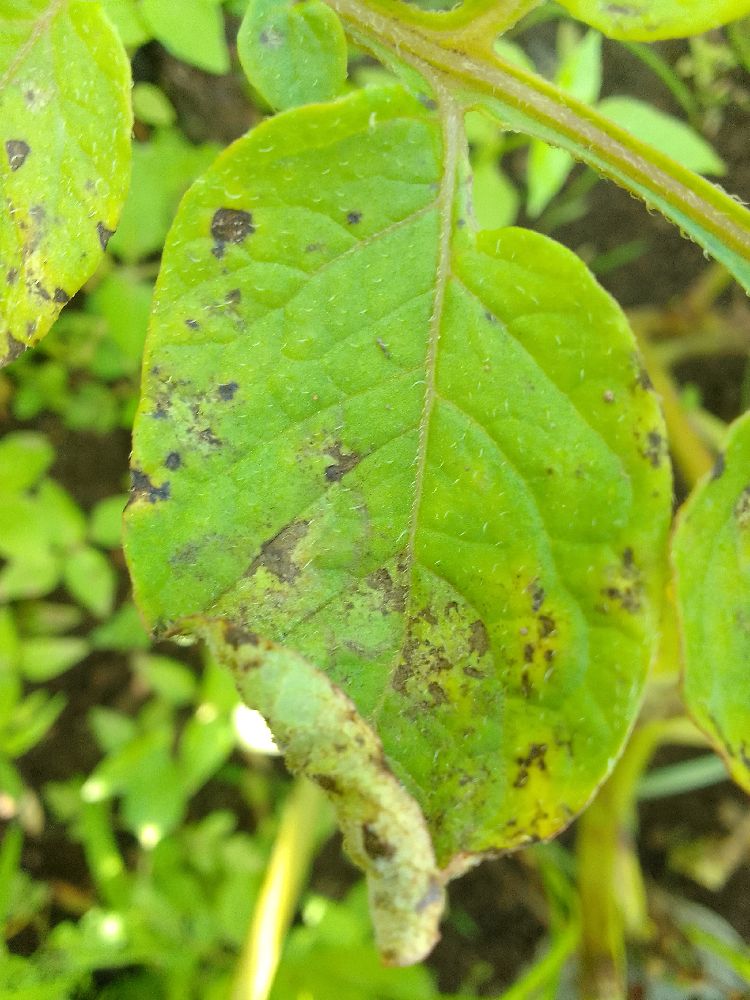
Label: Early blight